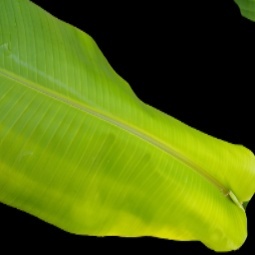
Label: Zinc